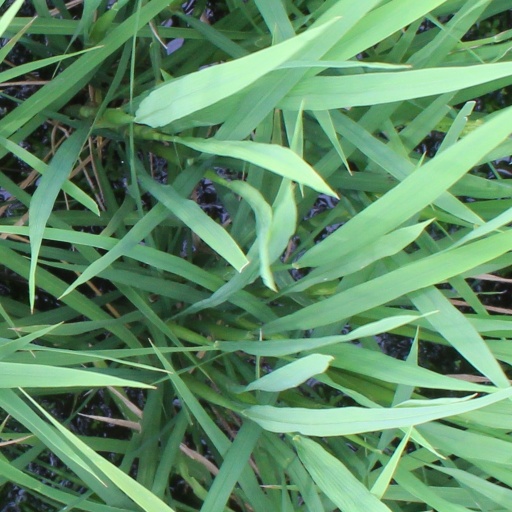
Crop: rice